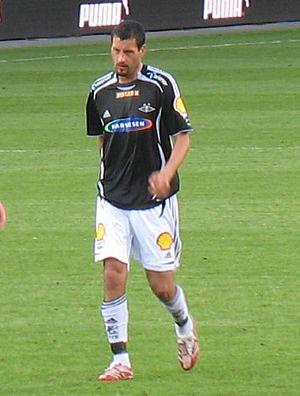
Eduardo Alejandro Lago Correa, appelé Alejandro Lago, est footballeur uruguayen né le 28 juin 1979 à Montevideo. Il évolue au poste de défenseur central avec les Montevideo Wanderers depuis 2012.